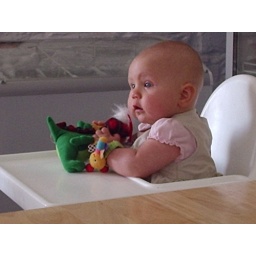
baby girl in high chair with nessie toy